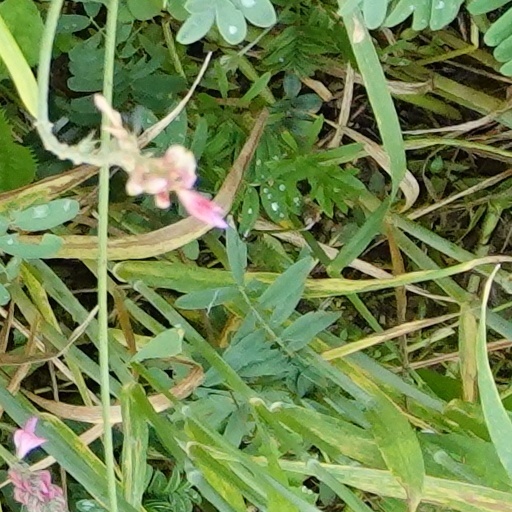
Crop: wheat